Megalopolis (film)

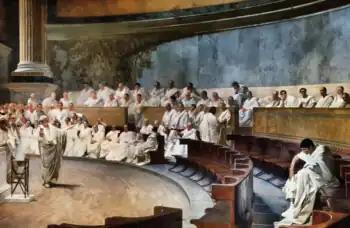

Anonymous crew members characterized Coppola's on-set behavior as unprofessional. On February 14, 2023, a Studio 54-inspired club scene was filmed at the Tabernacle, a concert hall in Atlanta, with 150–200 extras, some of whom were approved for topless or scantily clad appearances. Coppola was accused of pulling women onto his lap and kissing female extras during the shoot. Executive producer Darren Demetre defended Coppola by stating that his hugs and kisses on the cheek to cast members and extras were affectionate gestures, emphasizing that no complaints of harassment or inappropriate behavior were brought to his attention during production. Addressing the allegations, Coppola referred to advice his mother gave him on treating women with respect and said his actions were not disrespectful; mentioned that one of the women he kissed on the cheek was someone he had known since she was young, and described himself as "too shy" to be touchy-feely.